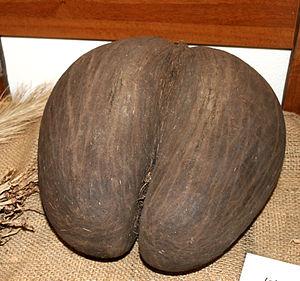
Cocotier est le nom donné en français à certaines plantes de la famille des Arecaceae :